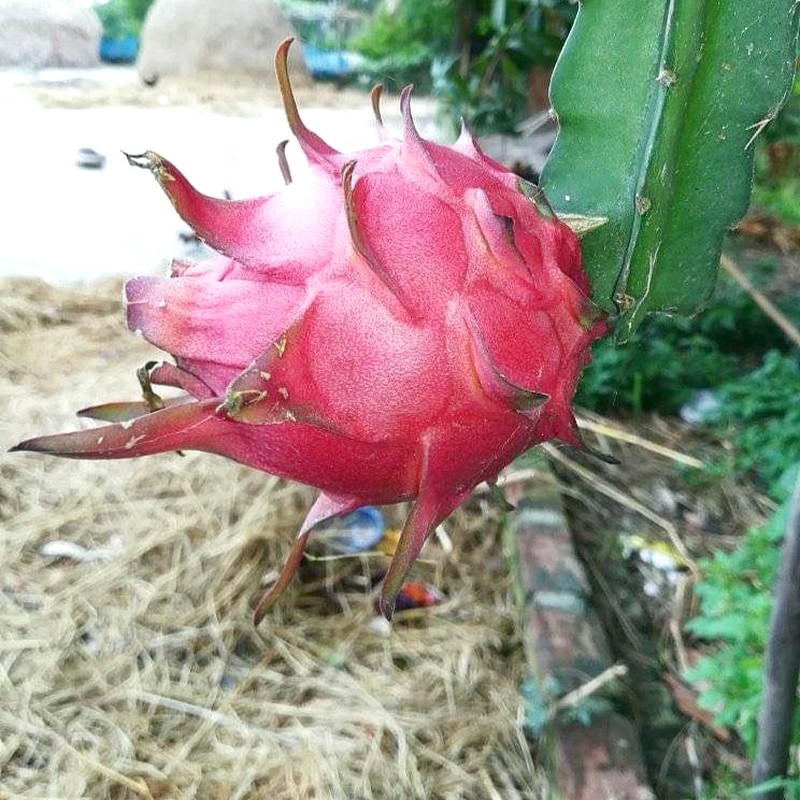
Label: Fresh Dragon Fruit